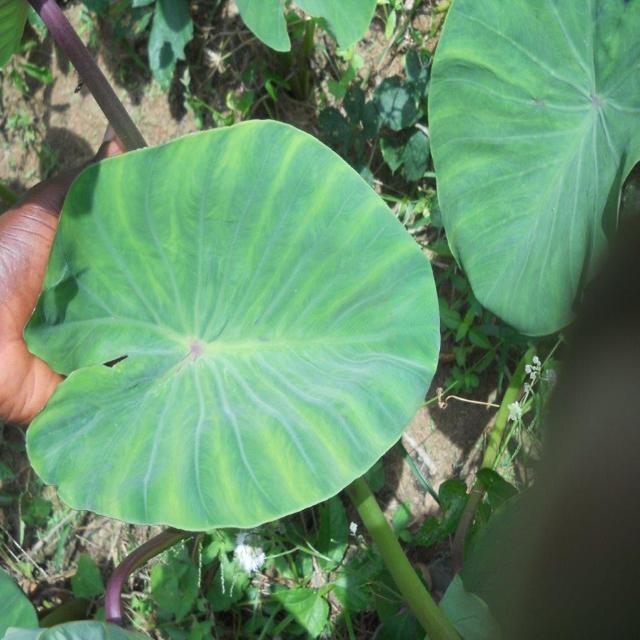
Label: Healthy